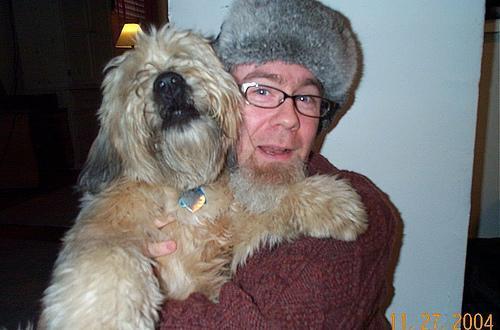
soft-coated_wheaten_terrier